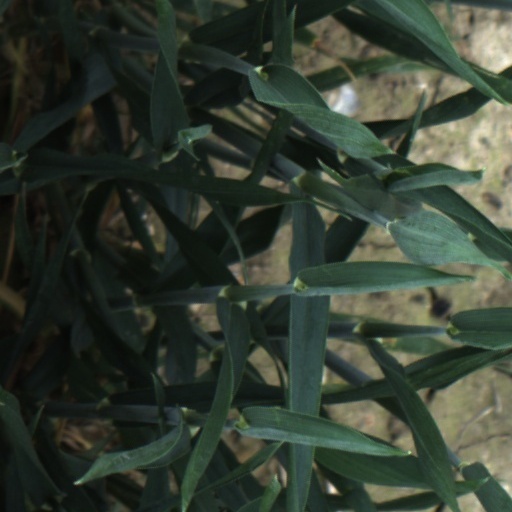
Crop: wheat